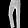
Label: Trouser